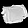
Label: Bag